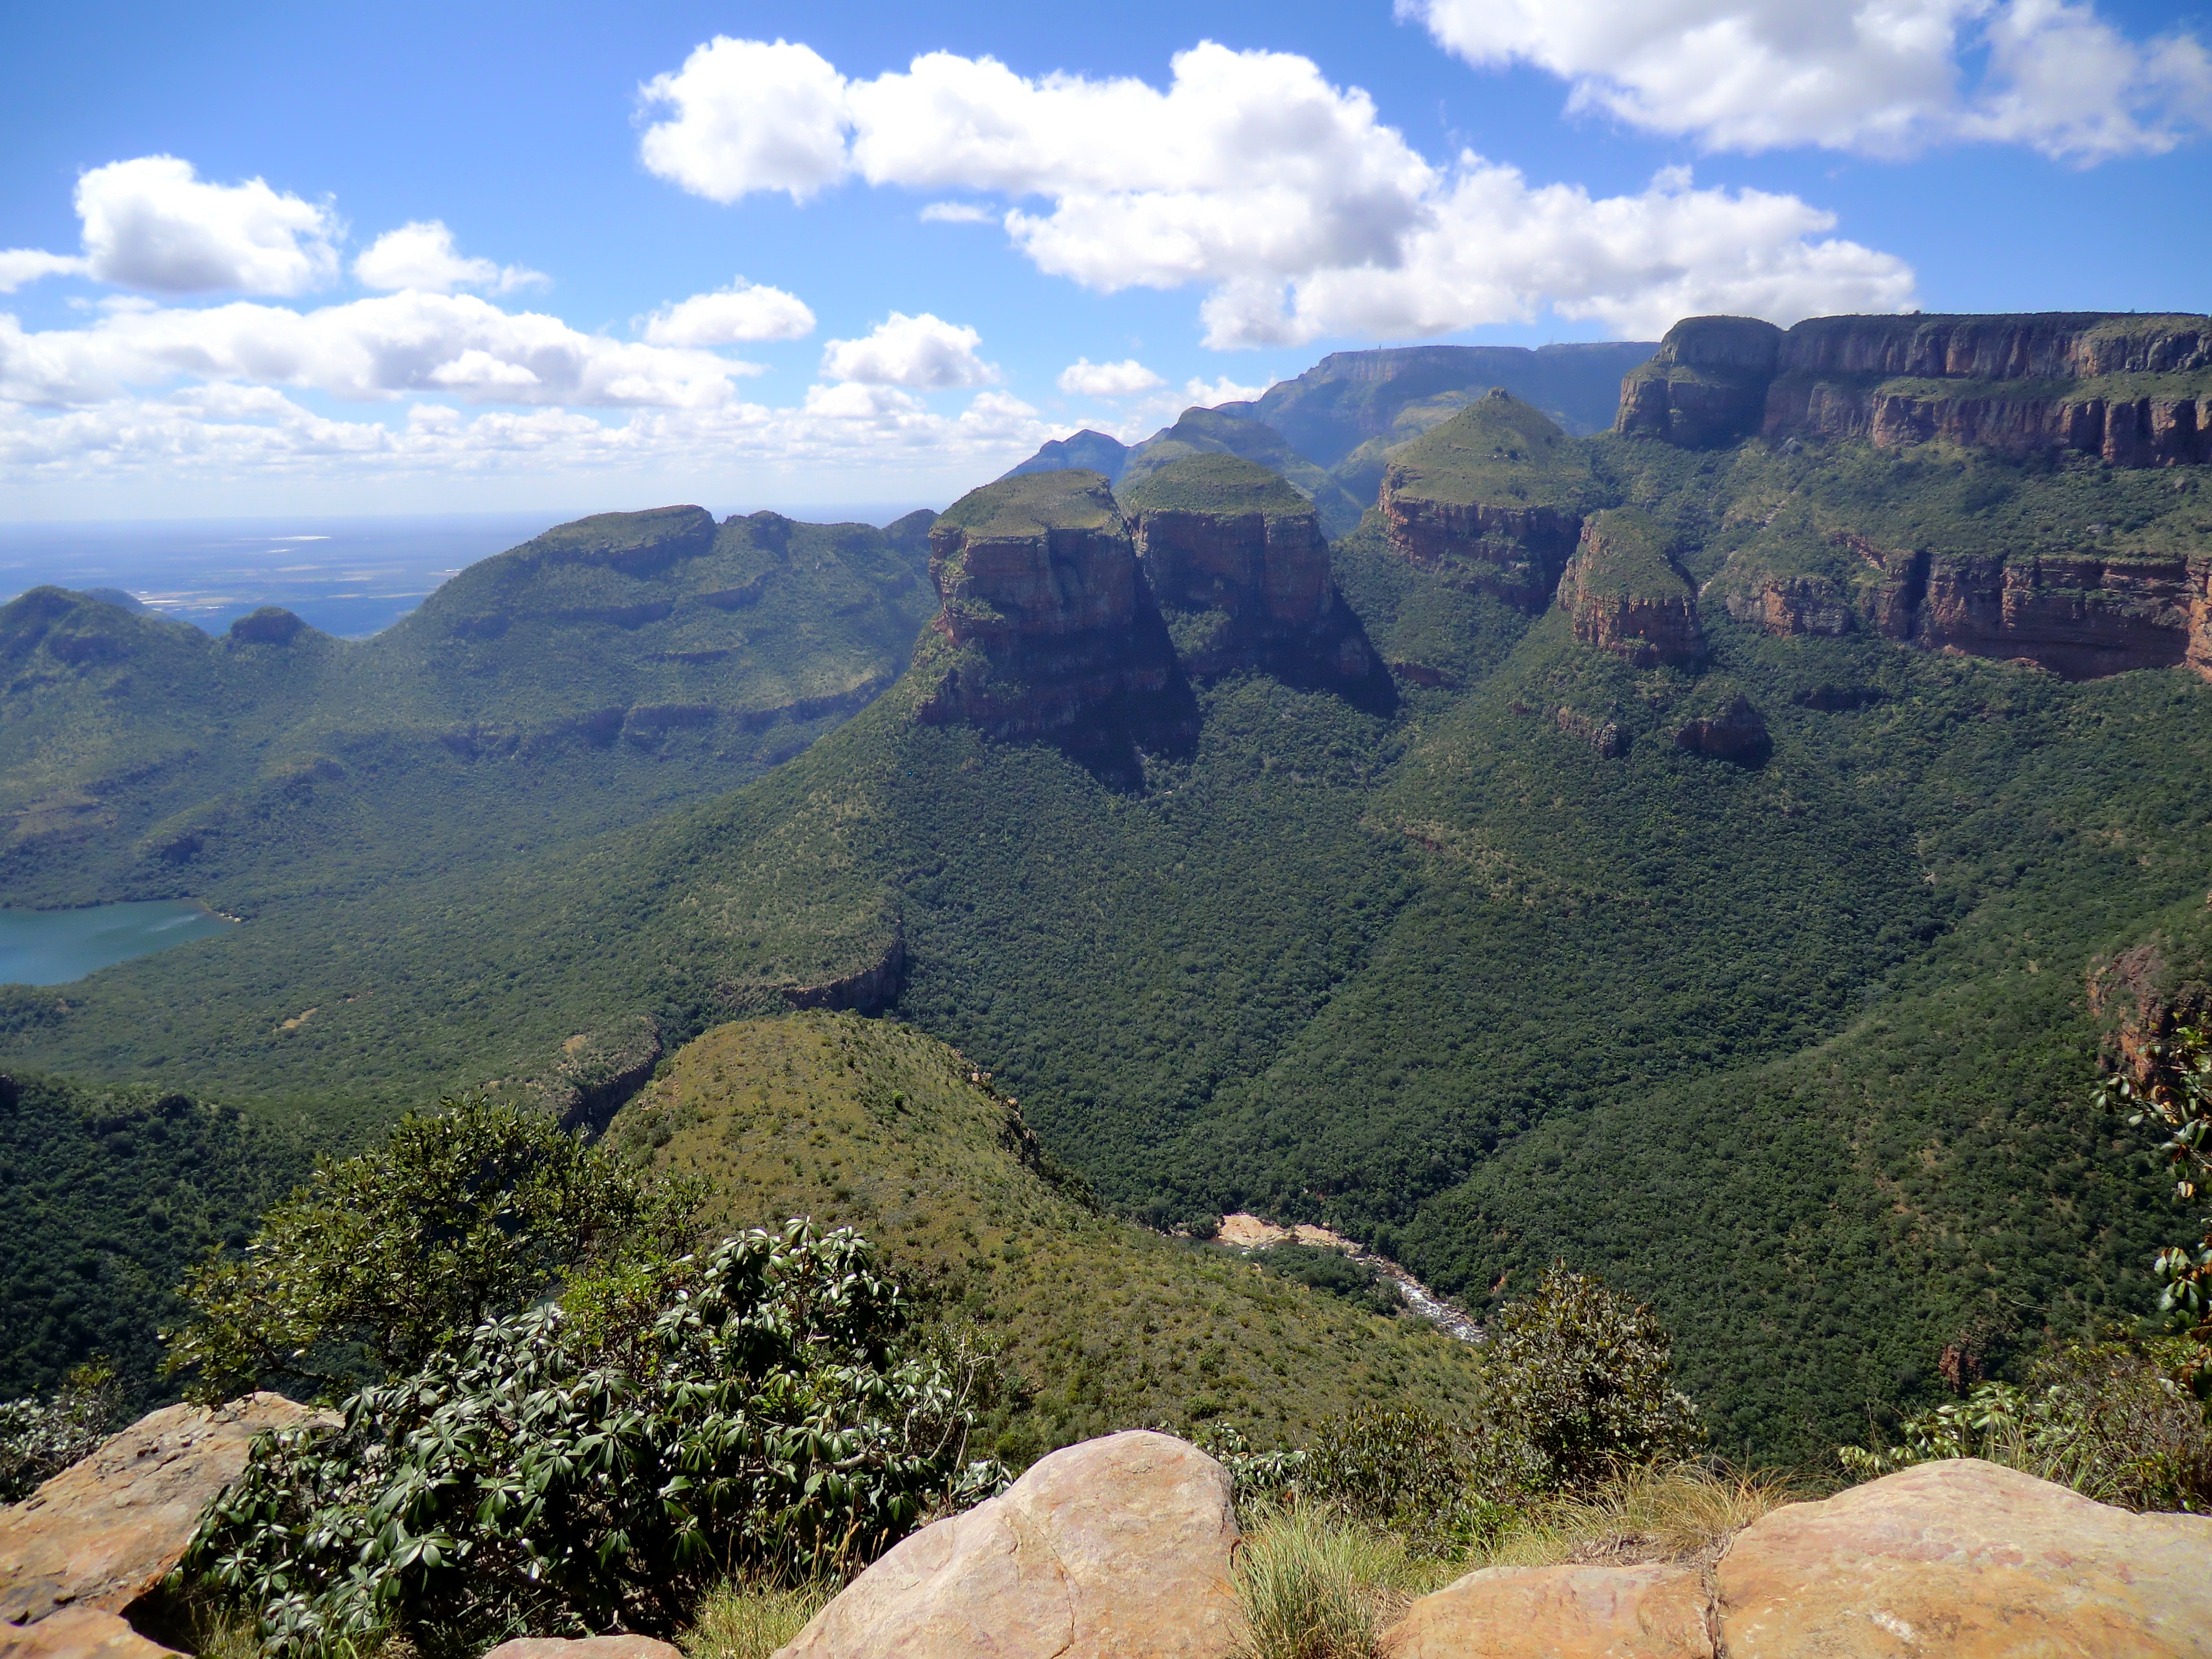
landscape, nature, rock, wilderness, walking, mountain, hiking, trail, hill, adventure, view, river, valley, mountain range, panorama, cliff, scenic, park, holiday, gorge, canyon, tourism, route, terrain, national park, ridge, geology, three, mountains, badlands, plateau, ecosystem, south africa, landform, worth a visit, nature paradise, rondavels, geographical feature, mountainous landforms, drakensberg mountains, blyde